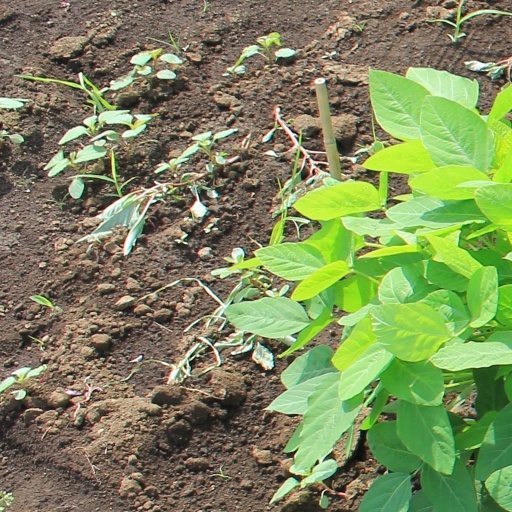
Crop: soybean